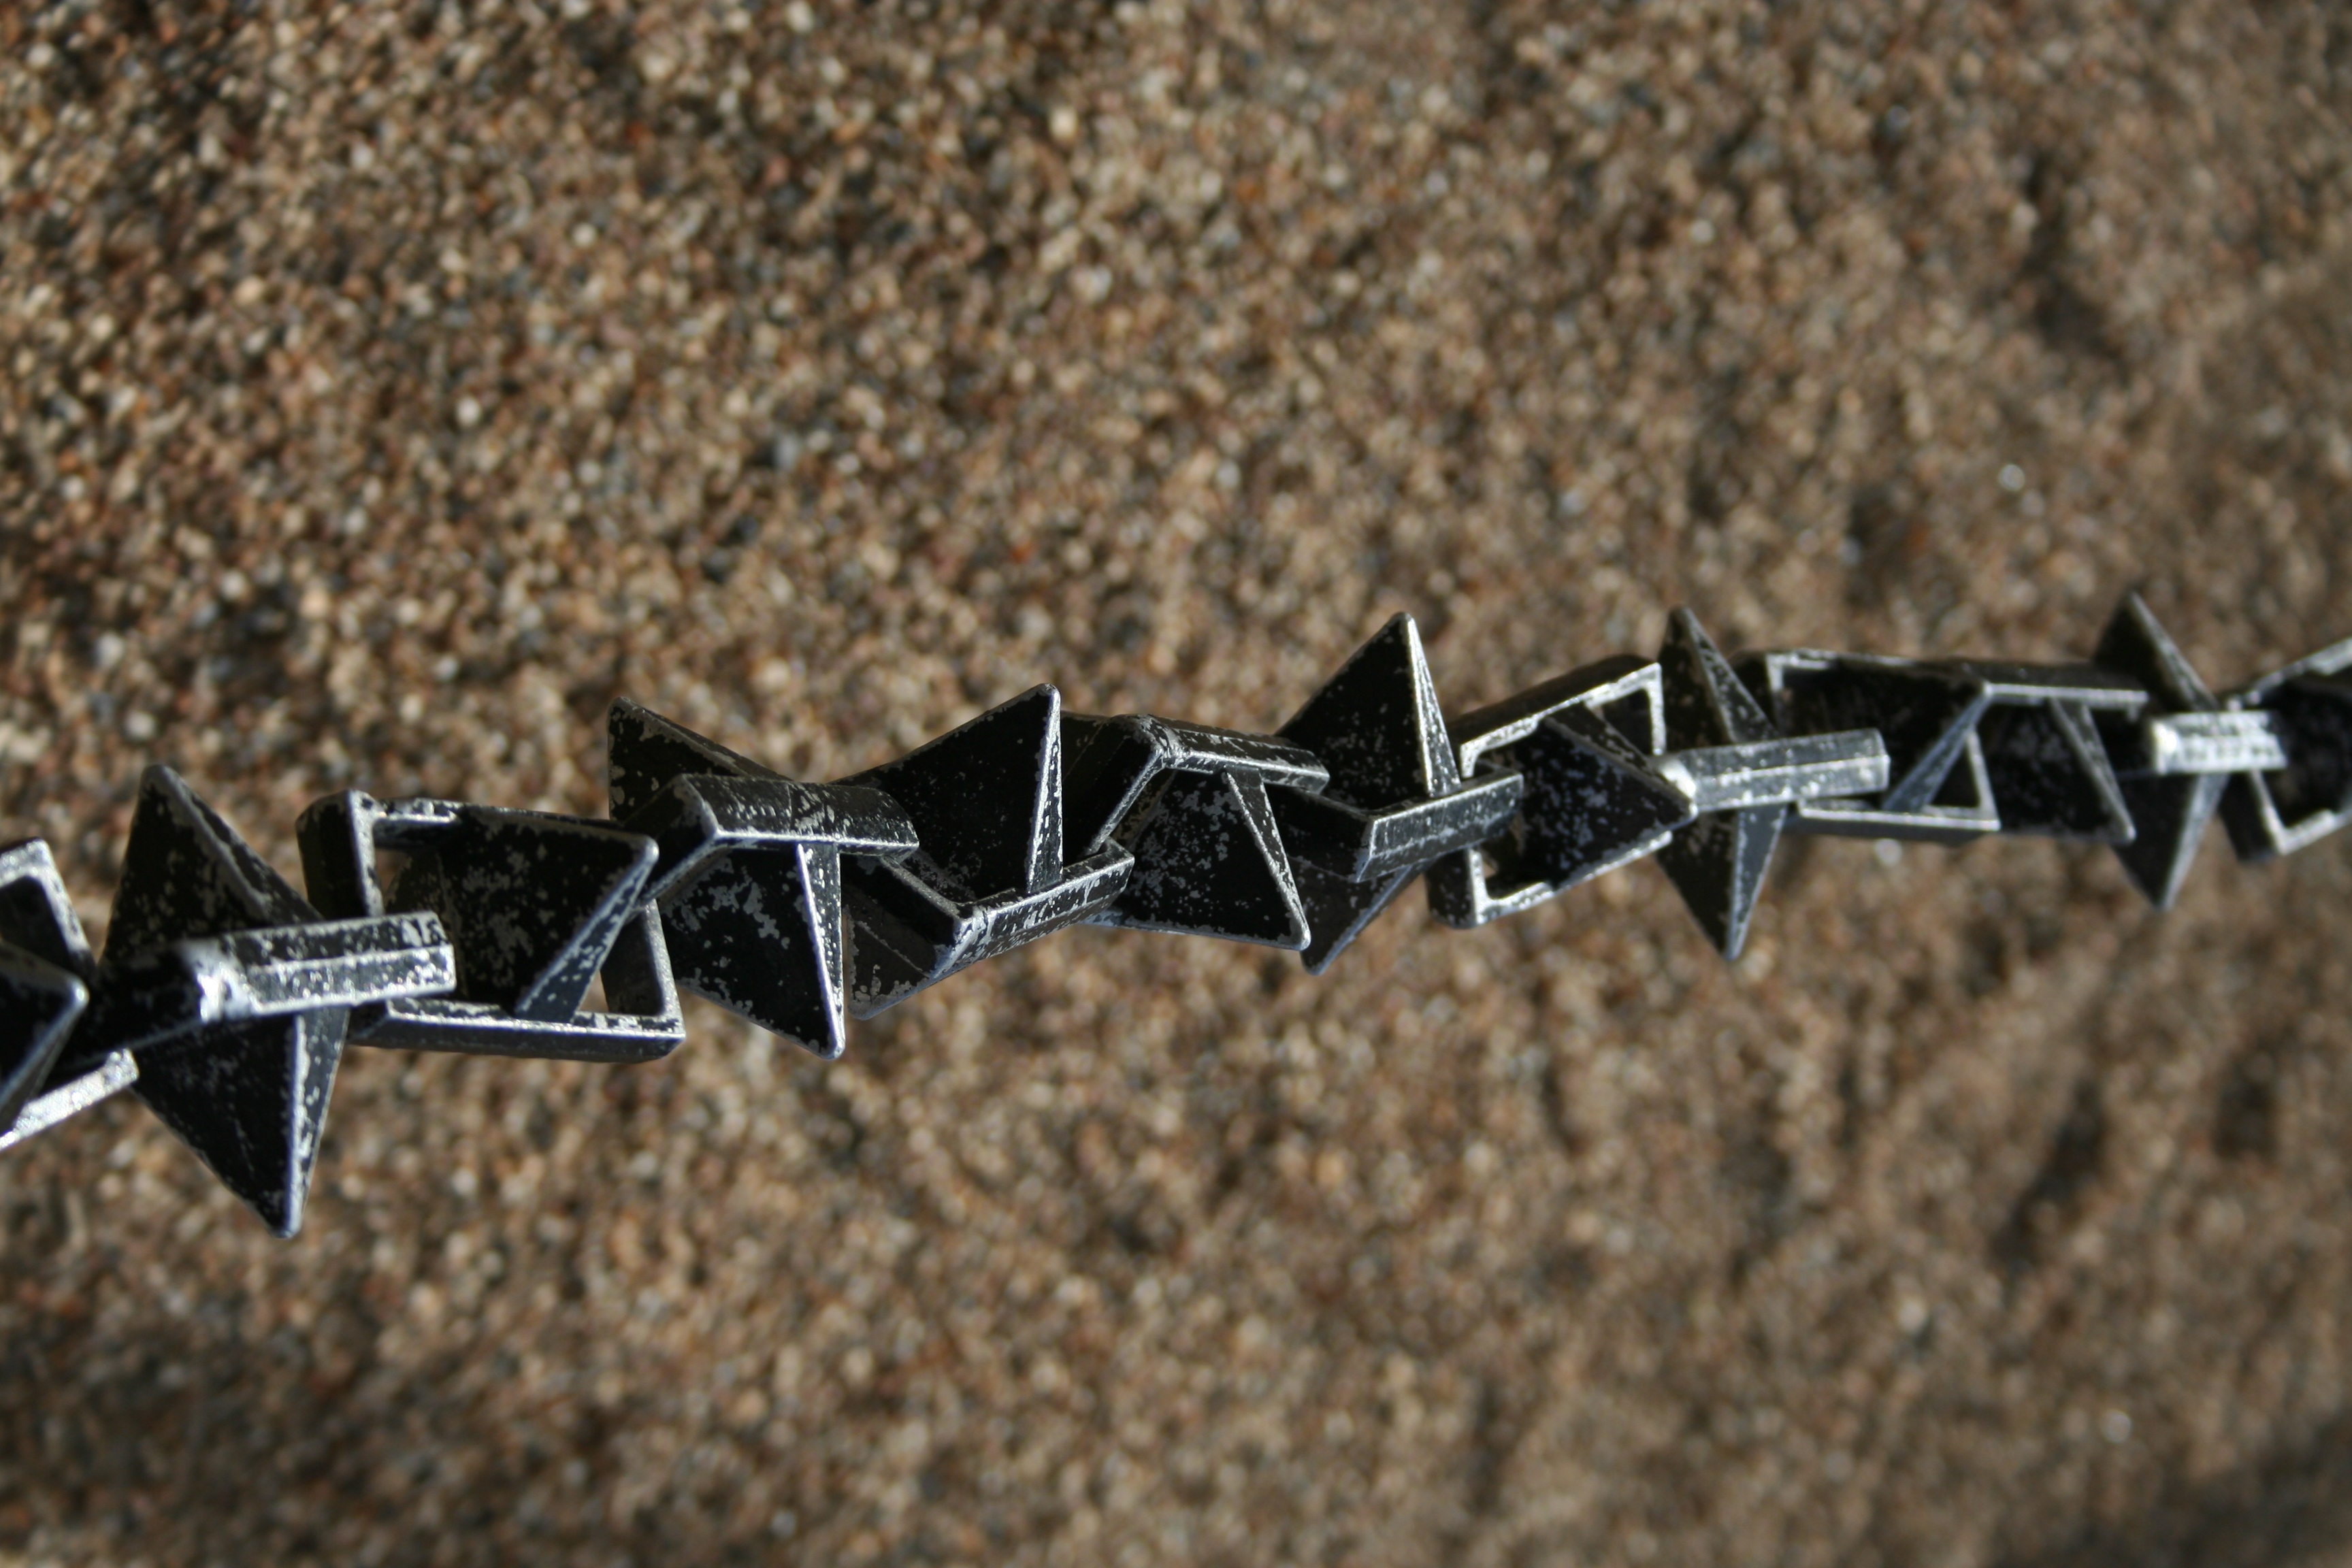
abstract, fence, chain, tips, plots